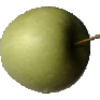
Label: Apple Granny Smith 1